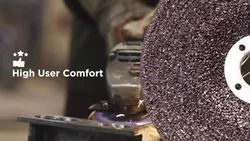
Label: Norton_Grinding_Wheel_Xpert_Rapid_DXR55